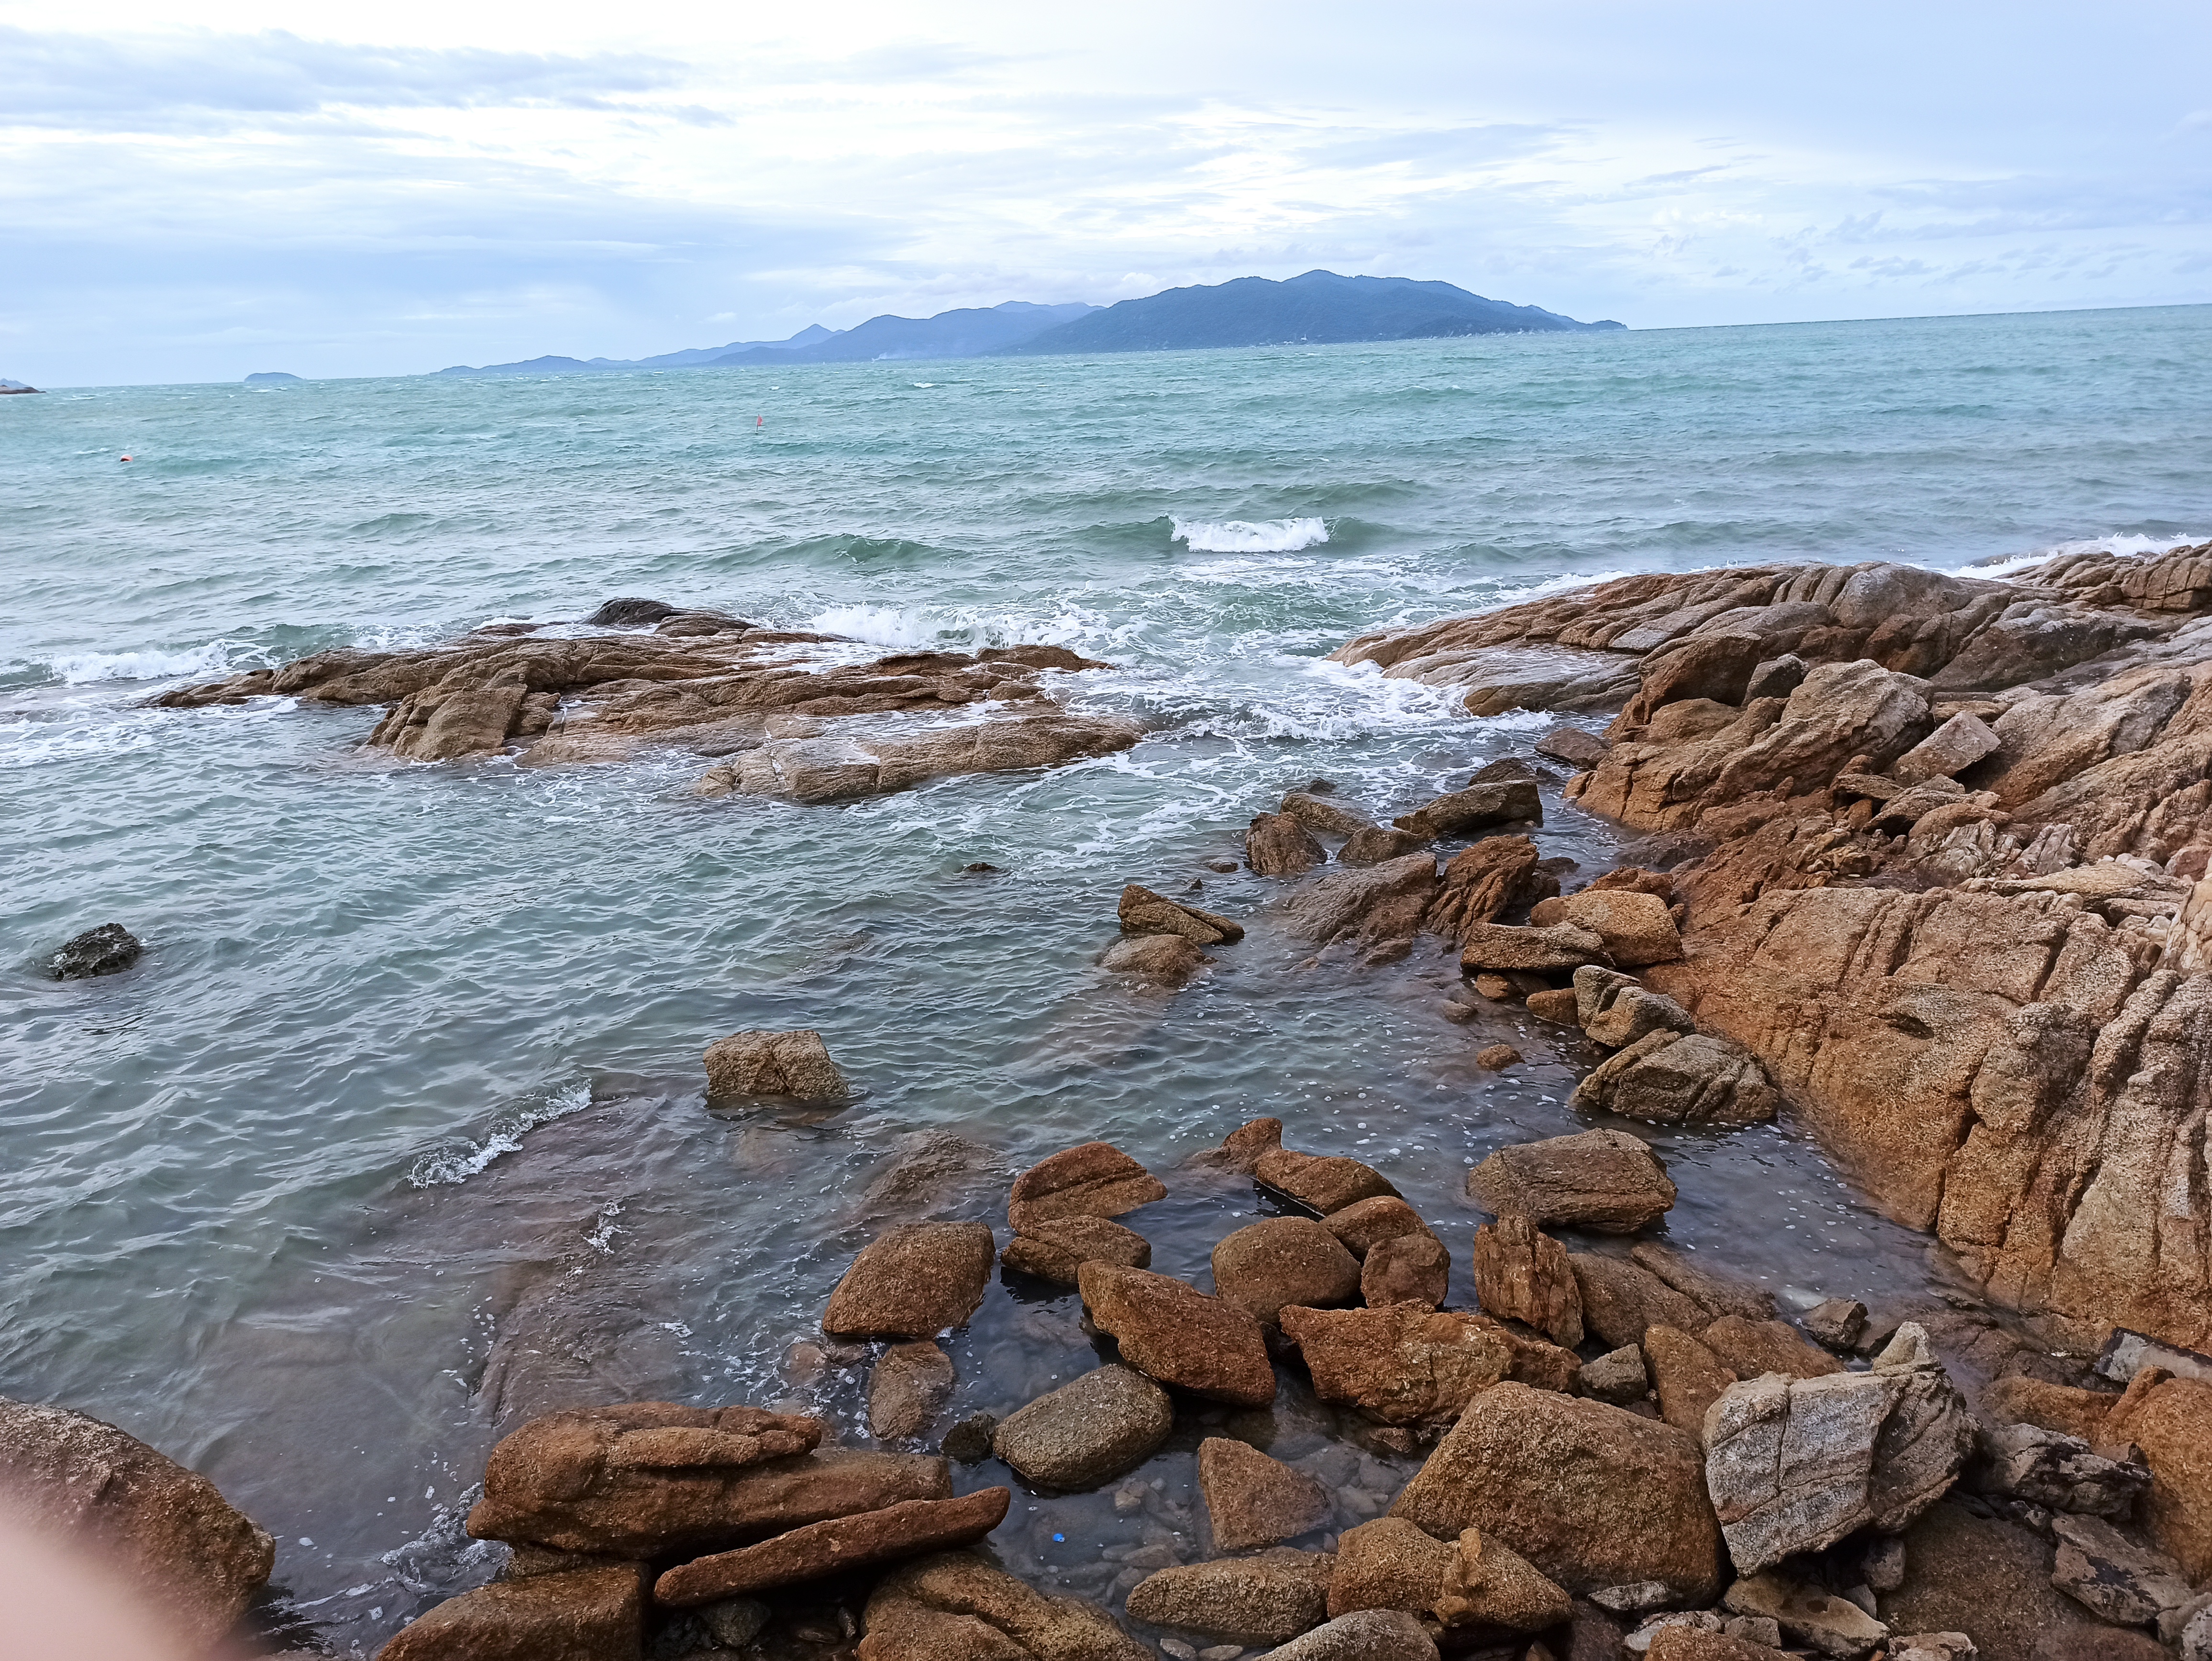
sea, stones, landscape, panorama, rock, waves, sun, house, building, tropics, thailand, island, water, sky, cloud, water resources, natural landscape, wood, coastal and oceanic landforms, horizon, wind wave, bedrock, calm, headland, shore, geology, wave, beach, coast, ocean, bay, cape, natural material, inlet, sound, lake, promontory, tide, tree, wind